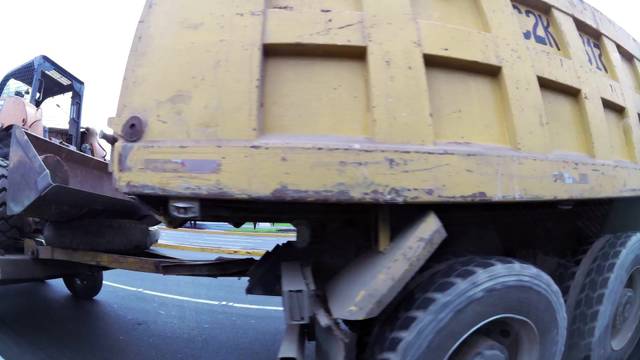
Region: Peru
Coordinates: -12.078, -77.085